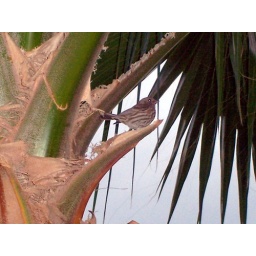
Bird in a palm tree outside our balcony